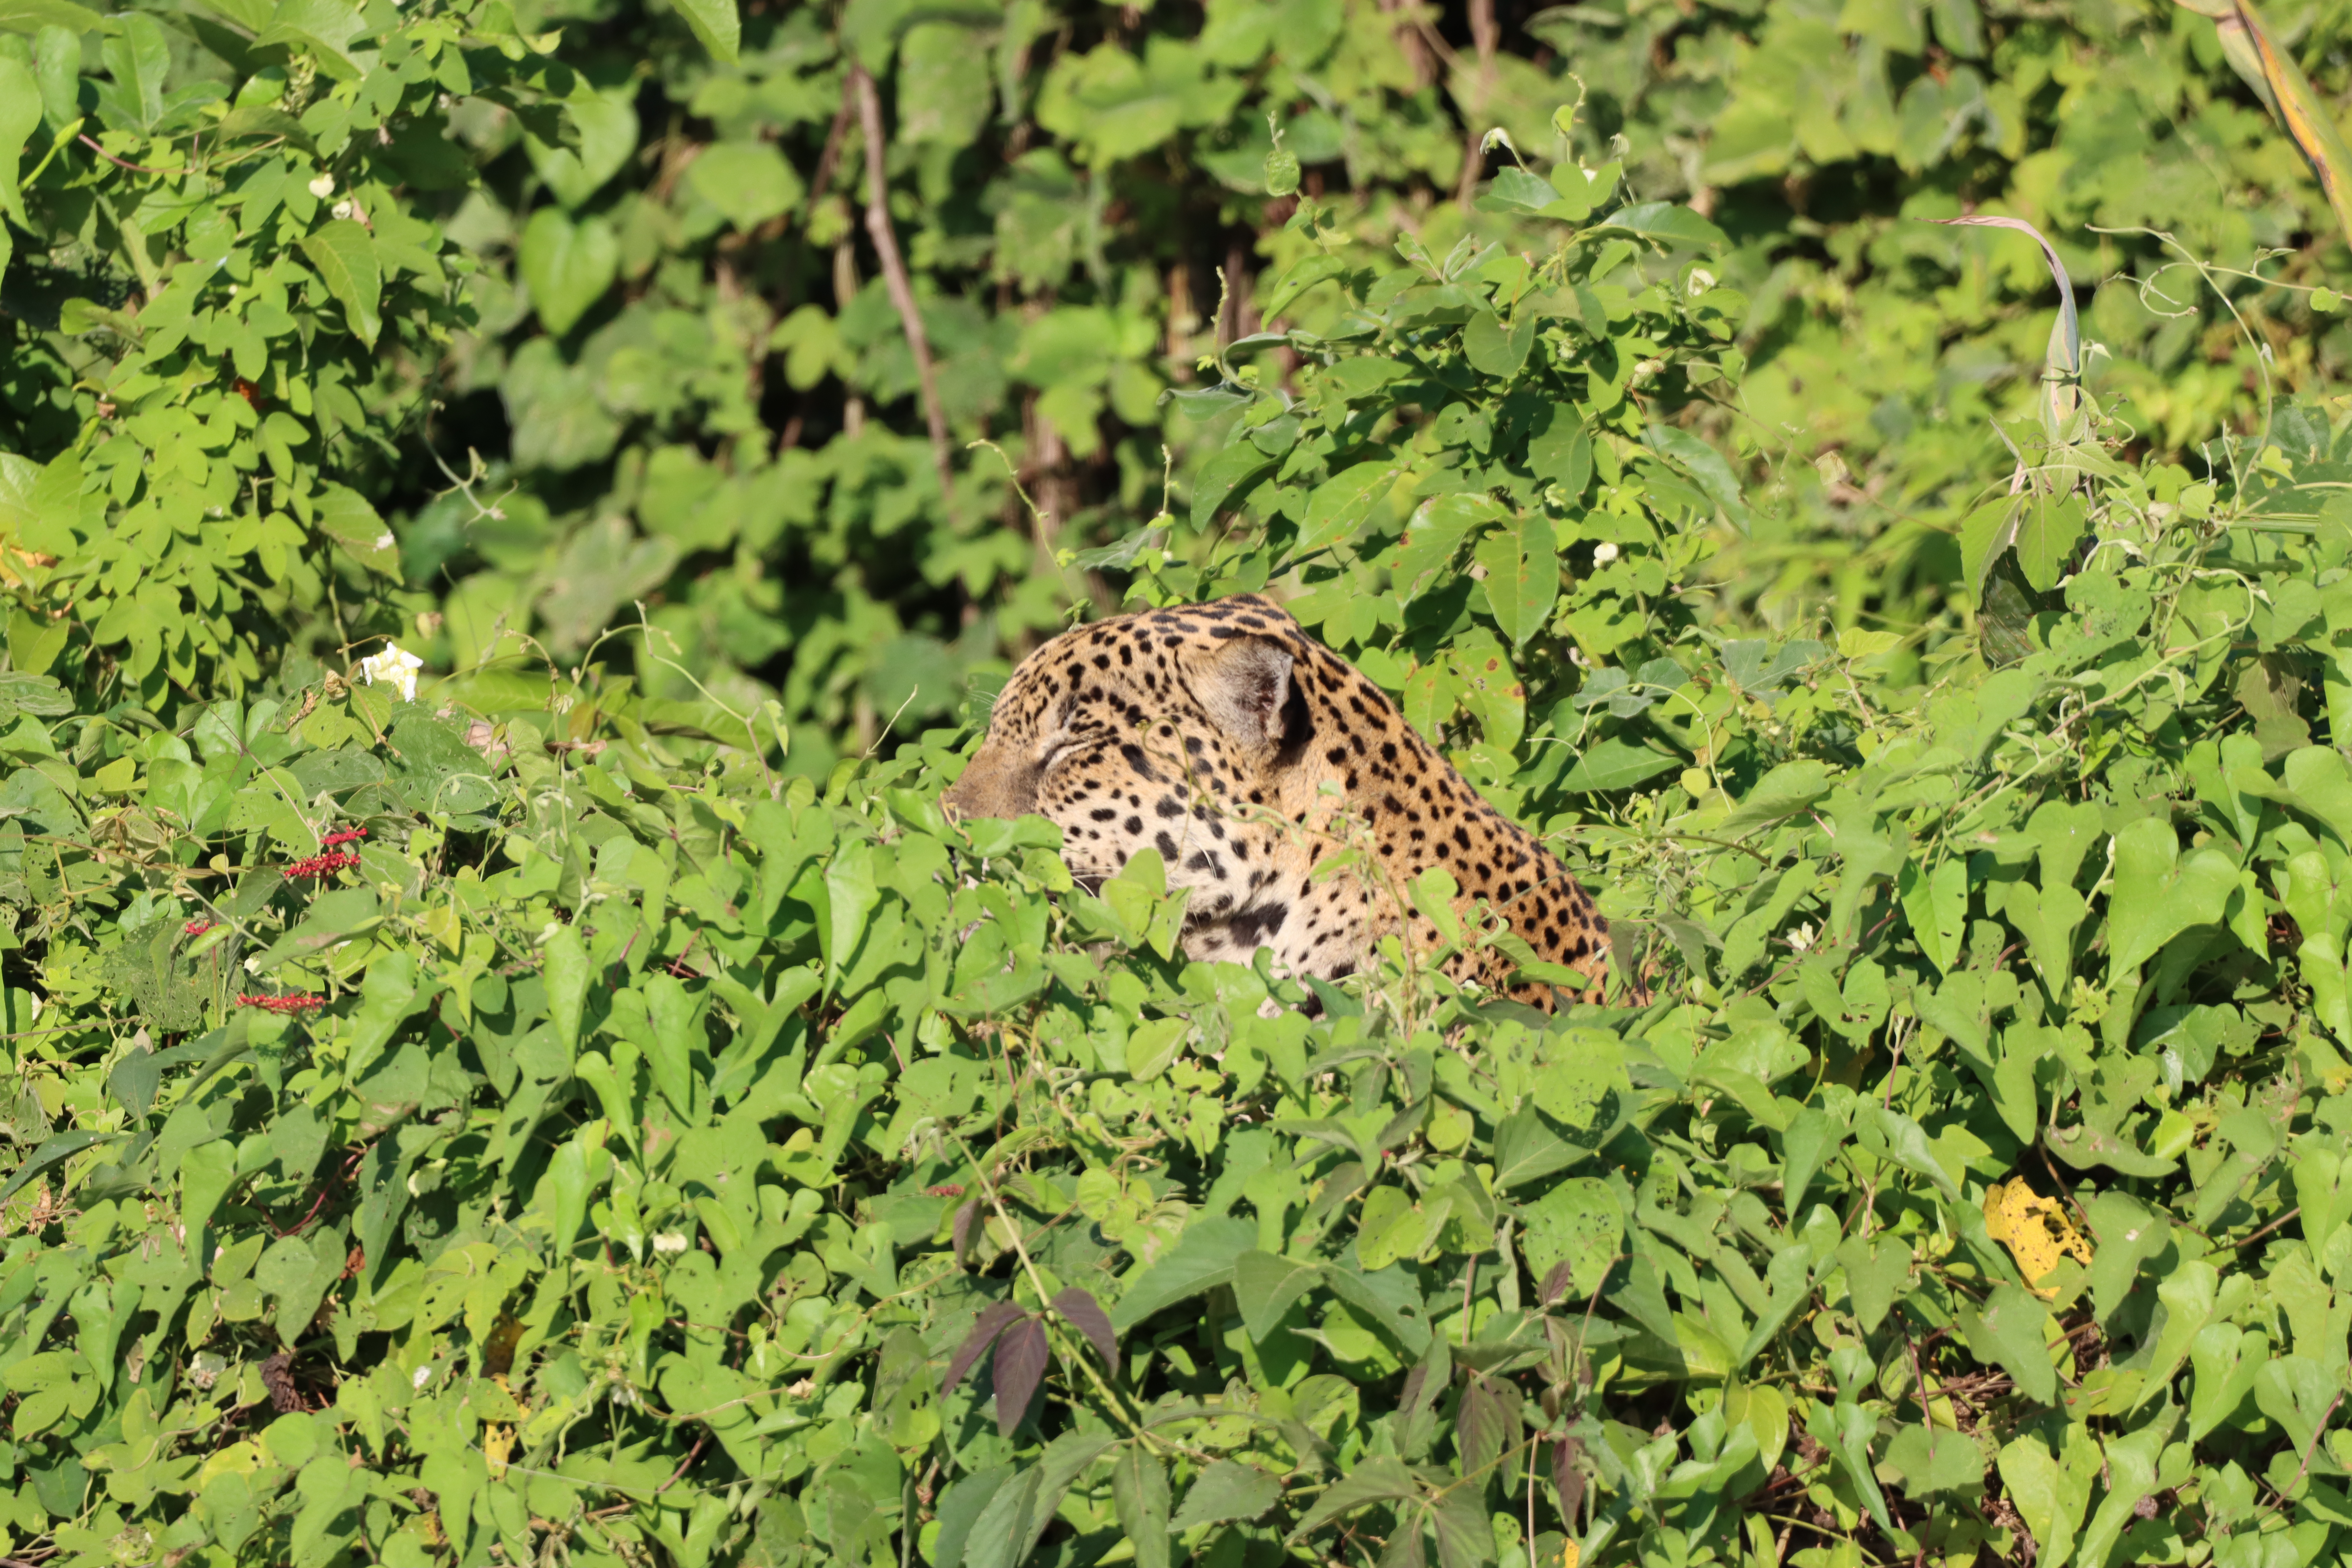
Jaguar: Kwang